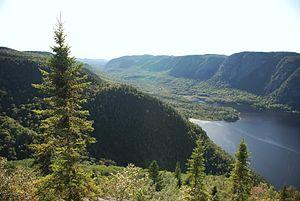
Baie-Éternité vue depuis le cap Éternité, fjord du Saguenay, Québec, Canada.
Rivière-Éternité est une municipalité du Québec, faisant partie de la municipalité régionale de comté du Fjord-du-Saguenay, située dans la région administrative du Saguenay–Lac-Saint-Jean.
La baie Éternité est une baie située au sud du fjord du Saguenay à Rivière-Éternité. Elle fait partie du parc national du Fjord-du-Saguenay.
Le cap Éternité est une montagne québécoise de la région du Saguenay-Lac-Saint-Jean. Il surplombe, au sud-est, la baie Éternité alors qu'au nord-ouest se trouve le cap Trinité. D'une altitude de 454 mètres, il fait partie du parc national du Fjord-du-Saguenay.